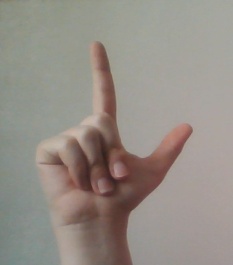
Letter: laam